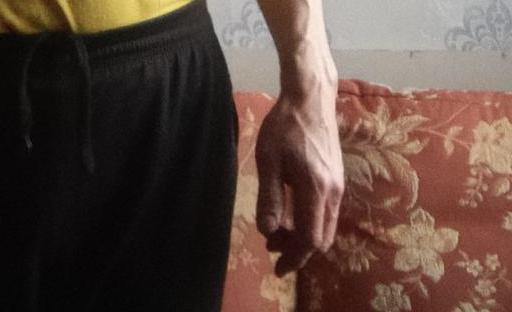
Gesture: no_gesture